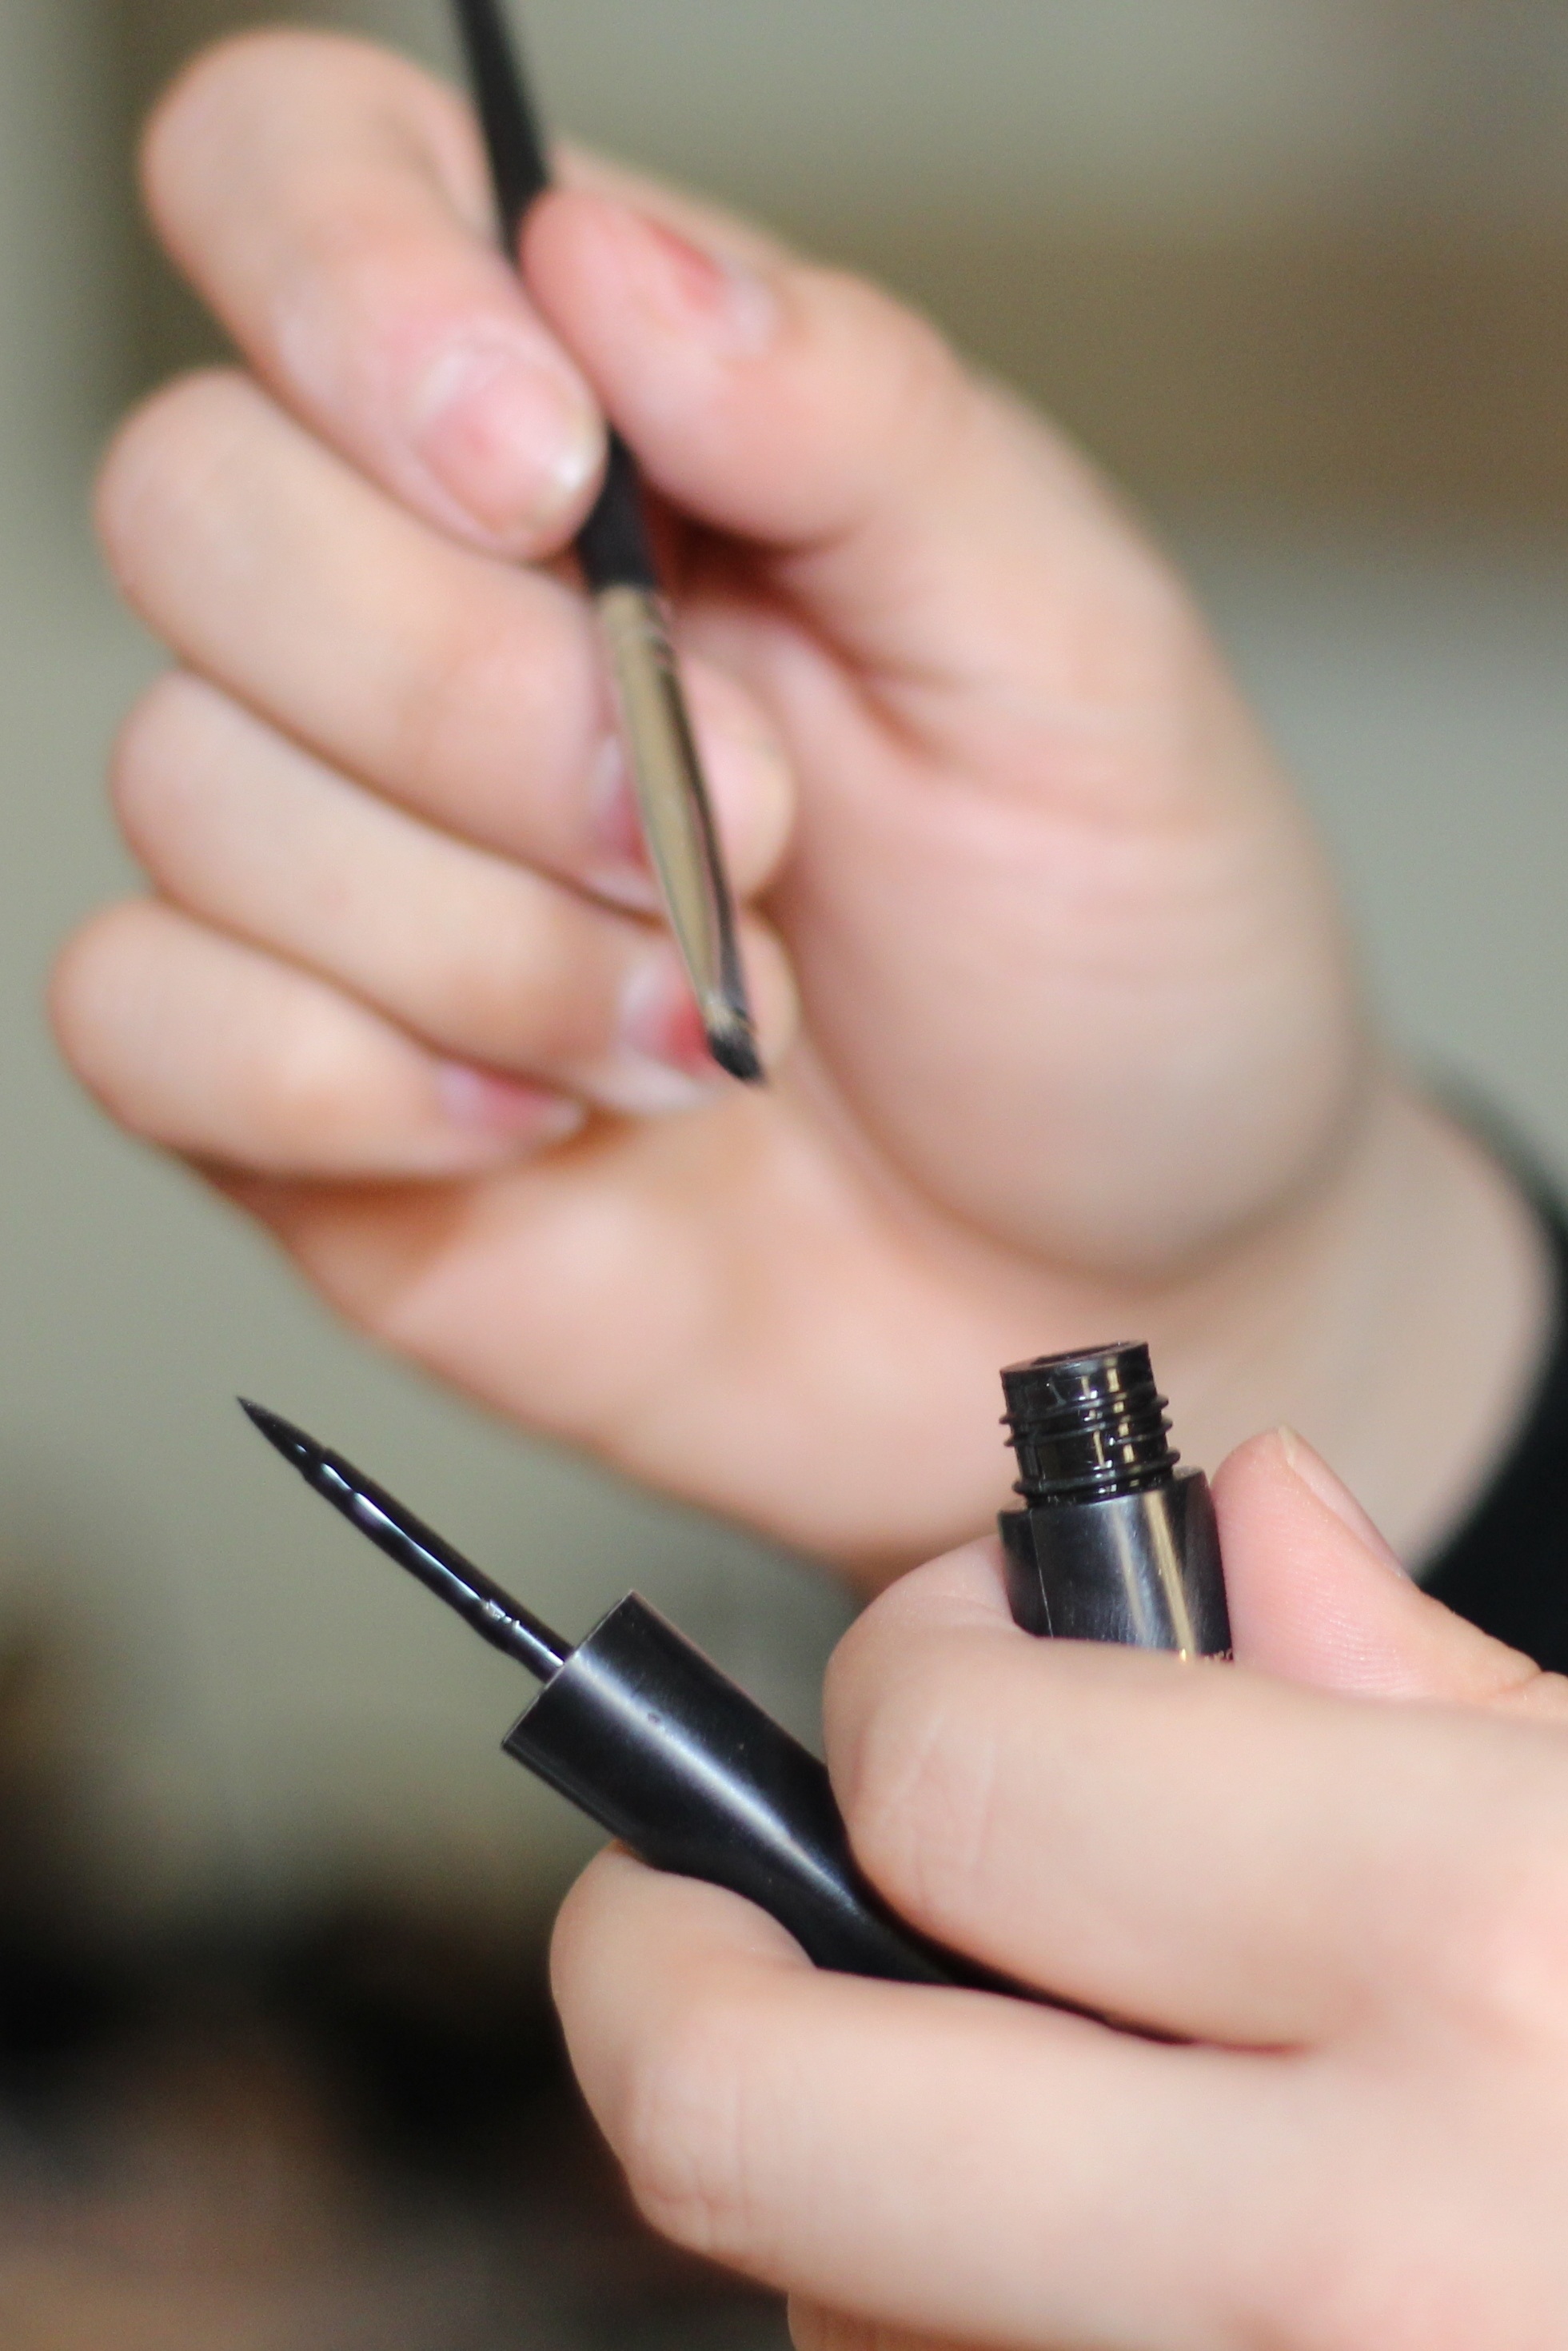
writing, hand, brush, finger, nail, lip, makeup, make up, manicure, eyelash, eye, skin, beauty, organ, liner, cosmetics, products